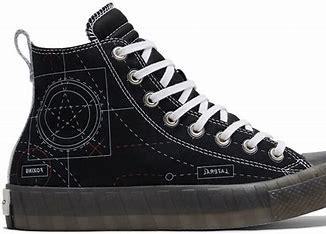
Brand: Converse
Model: UNT1TL3D